2013 ATP Challenger Tour Finals

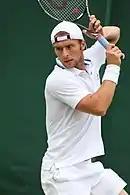
Adrian Ungur plays for the second consecutive time.

The 24-year-old Colombian is enjoying a career year on the ATP Challenger Tour, qualifying for the year-end championships after reaching five finals and ascending to a career-high Emirates ATP ranking of 106 in late September. In the five finals he reached, he won three, his first coming in the Challenger ATP de Salinas Diario Expreso defeating Renzo Olivo in a third set tie-break. He followed it up with wins against another two Argentinian in Guido Andreozzi and Eduardo Schwank in straight sets at the Seguros Bolívar Open Medellín and São Paulo Challenger de Tênis respectively. He then lost the other two finals at the Visit Panama Cup barely losing to Rubén Ramírez Hidalgo in a third set tie-break and at the Aberto Rio Preto to João Souza.